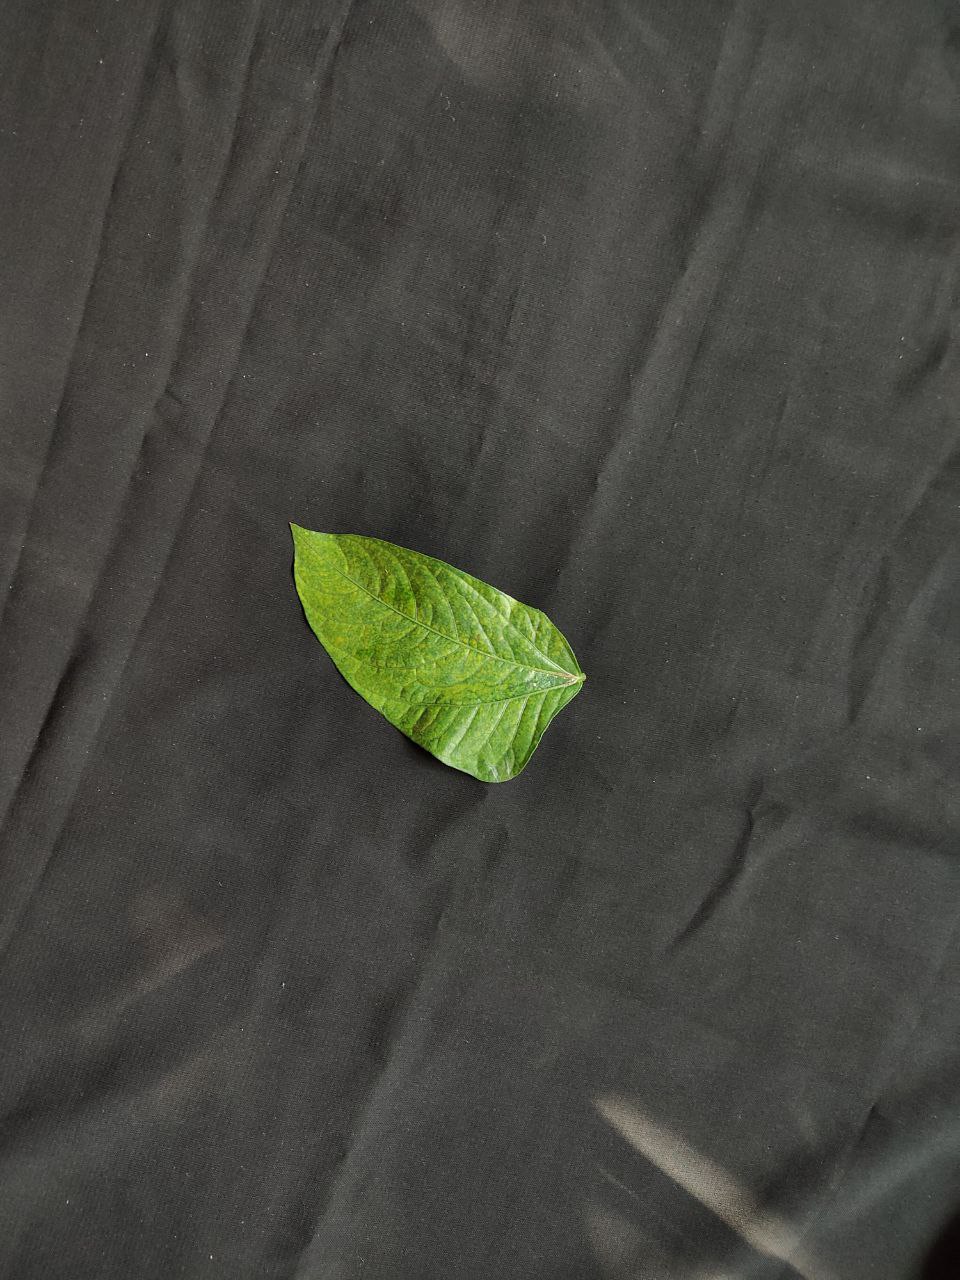
Crop: cowpea
Leaf condition: Mosaic Virus